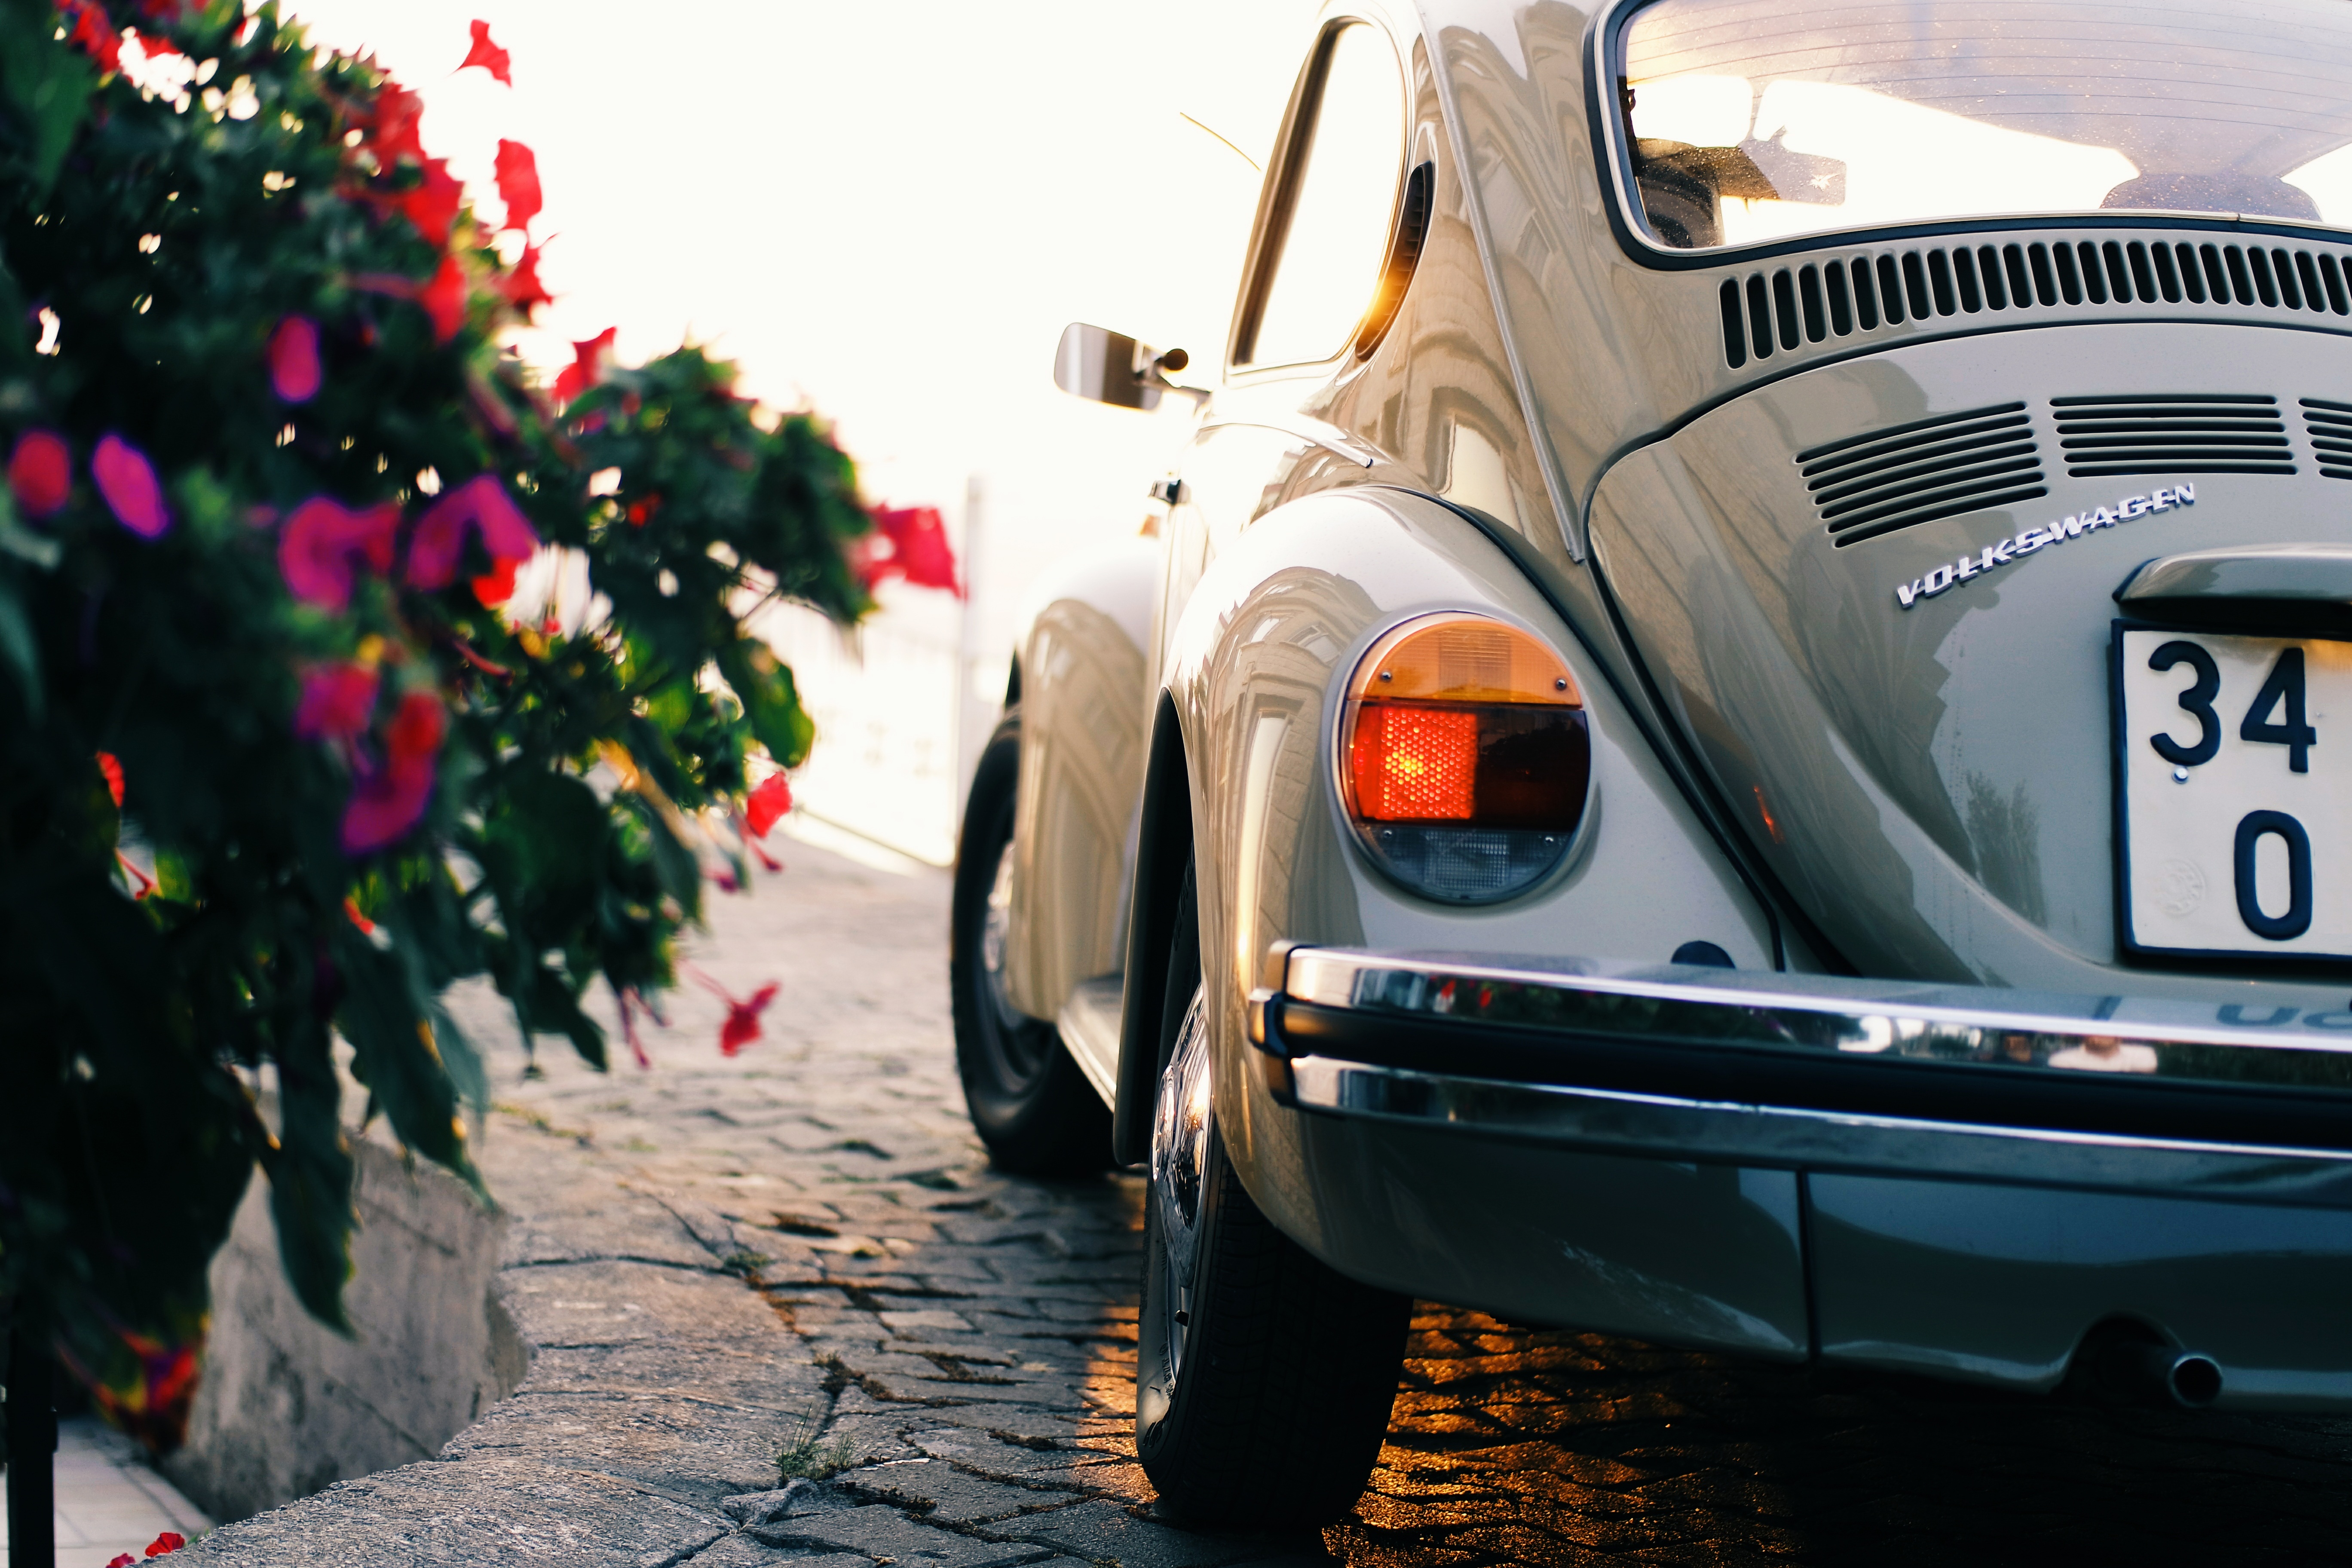
road, car, wheel, automobile, volkswagen, vehicle, automotive, flowers, supercar, sedan, classic, beetle, antique car, land vehicle, volkswagen beetle, automobile make, automotive exterior, automotive design, luxury vehicle, subcompact car, tail light